Jakov Nenadović

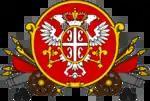
Coat of Arms on Jakov's Tower.

In 1813, for the purpose of armory, a tower bearing the Nenadović name was built next to a road leading to Šabac, at the edge of Kličevac hill, by Jakov and his son Jevrem. After the failed uprising, Nenadović followed Karadjordje to Bessarabia in 1814, and in 1816 to Imperial Russia in St. Peterburg to confer with Tsar Alexander I of Russia over the state of affairs in the Balkans, then re-occupied by the Ottoman Turks. Later on, he settled in Vienna, where he died in 1836. His granddaughter, Persida Nenadović (the daughter of Jevrem), married Alexander Karađorđević, Prince of Serbia, the son of Karadjordje.